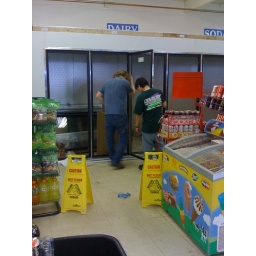
First glass reach-in doors in place.